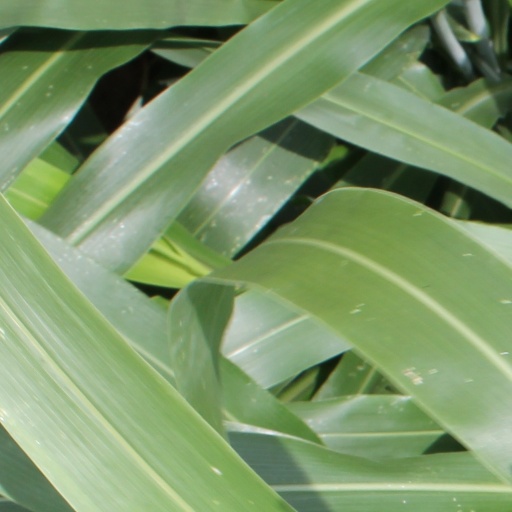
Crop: sorghum